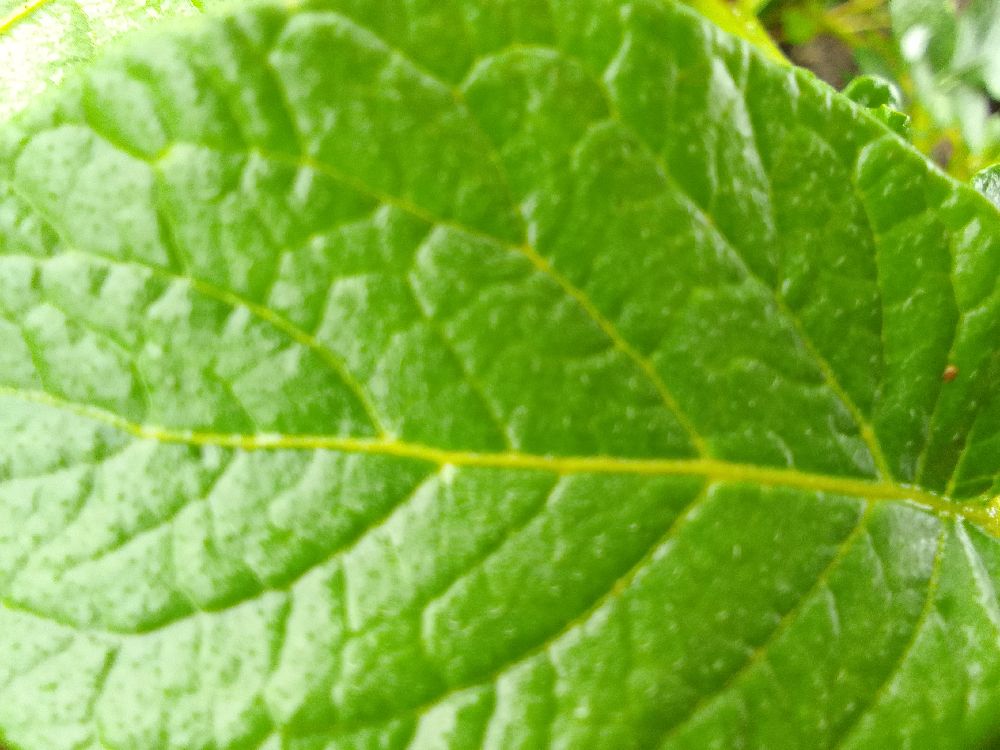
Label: Healthy